Non serviam

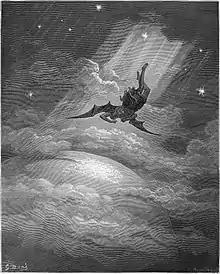
Paradise Lost by John Milton

Today "non serviam" is also used as a motto by a number of political, cultural, and religious groups to express their wish to rebel. It may be used to express a radical view against established beliefs and organizational structures accepted as the status quo.